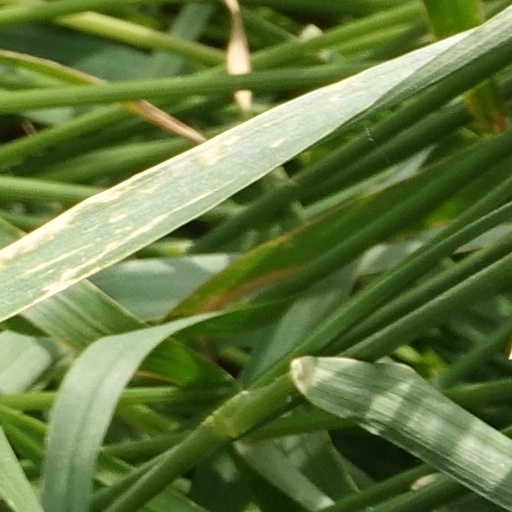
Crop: wheat